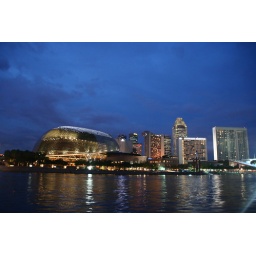
We took a boat around the river in Singapore.